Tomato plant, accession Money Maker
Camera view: tilt-top (135 deg); turntable rotation: 30 degrees
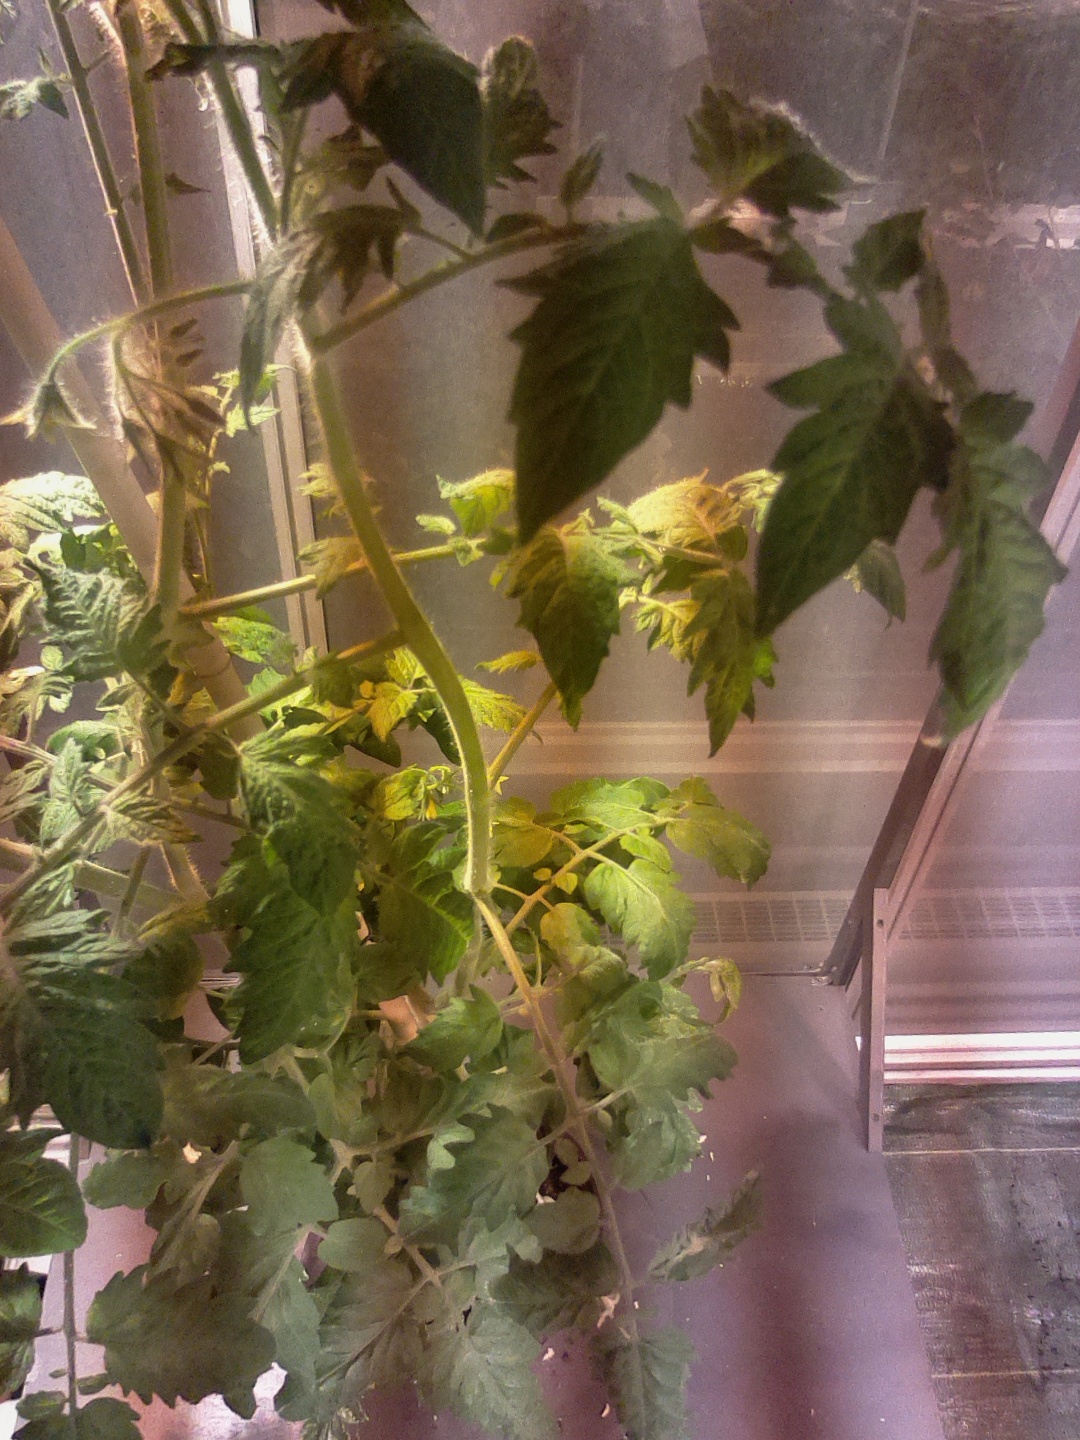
BBCH growth stage 70: Fruits at the main stem or branches visibles